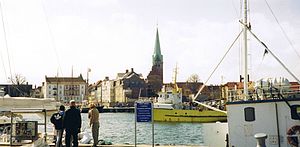
Helsingør / Transport og infrastruktur / Færgeforbindelser
Havn
Helsingør er en by ved kysten i det nordøstlige Nordsjælland og porten til resten af Skandinavien. Helsingør er centrum for Nordsjællands største kommune og det fjerdestørste byområde på Sjælland efter København, Roskilde og Hørsholm, beliggende ved den smalleste del af Øresund. Lige på den anden side af Øresund ligger Helsingborg. Helsingør er havne- og færgeby med hyppige afgange via bilfærge samt passagerfærge til Helsingborg i Skåne. Helsingør er verdenskendt pga. Kronborg og Hamlet. Helsingør er også blevet verdenskendt for M/S Museet for Søfart. Helsingør er regionalt handelsområde for Nordsjælland inden for en del produktområder også den svenske side af Øresund; Helsingør med ca. 500 butikker har et handelsopland på over 500.000 kunder inden for cirka 30 minutters kørsel.